James Foster (ironmaster)

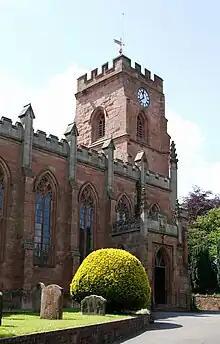
James Foster was buried in the family vault at St Mary's, Oldswinford

A brief profile of Foster in "Griffiths' Guide to the Iron Trade of Great Britain", describes him as: "a most able and far seeing man, divested entirely of consequential airs and assumed superiority, endowed in a very remarkable degree with common sense; being afflicted with deafness, his manner sometimes appeared brusque, owing to his prompt and decisive answers. He was a decided Liberal in politics, and a truly good, kind-hearted gentleman".